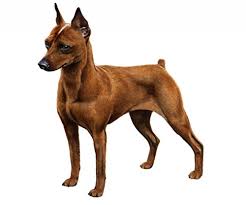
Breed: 561-n000127-miniature_pinscher